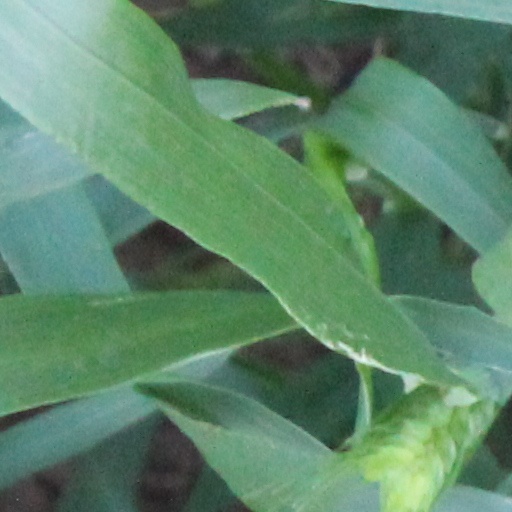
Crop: wheat